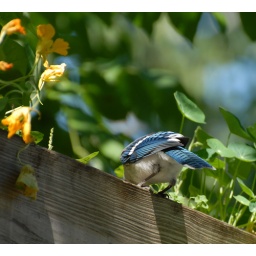
Blue Jay burying something in the flower box